James George Deck

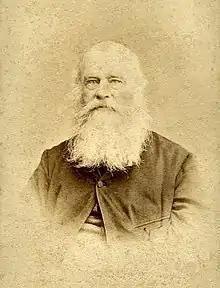
James George Deck late in life, with the splendid white beard for which he was well known

Deck had kept little contact with British Brethren and was unwilling to import the Exclusive-Open schism from the United Kingdom. But in 1875 the news of the division that had occurred in England became known in New Zealand, and with visits by Exclusive Brethren leaders George Wigram and John Nelson Darby the division was enforced, effectively splitting the Brethren movement in New Zealand almost a generation after the split had occurred in the British Isles. After Darby's visit Deck, perhaps reluctantly, sided with the Exclusive Brethren, but refused to isolate himself from assemblies that sided with the Open Brethren. According to Lineham, Deck has some claim to be the founder of both the Exclusive and Open Brethren in New Zealand. Deck appears to have been emotionally affected by the schism, so much so that he ceased writing hymns, for which he is internationally known. He died on 14 August 1884 at Motueka.